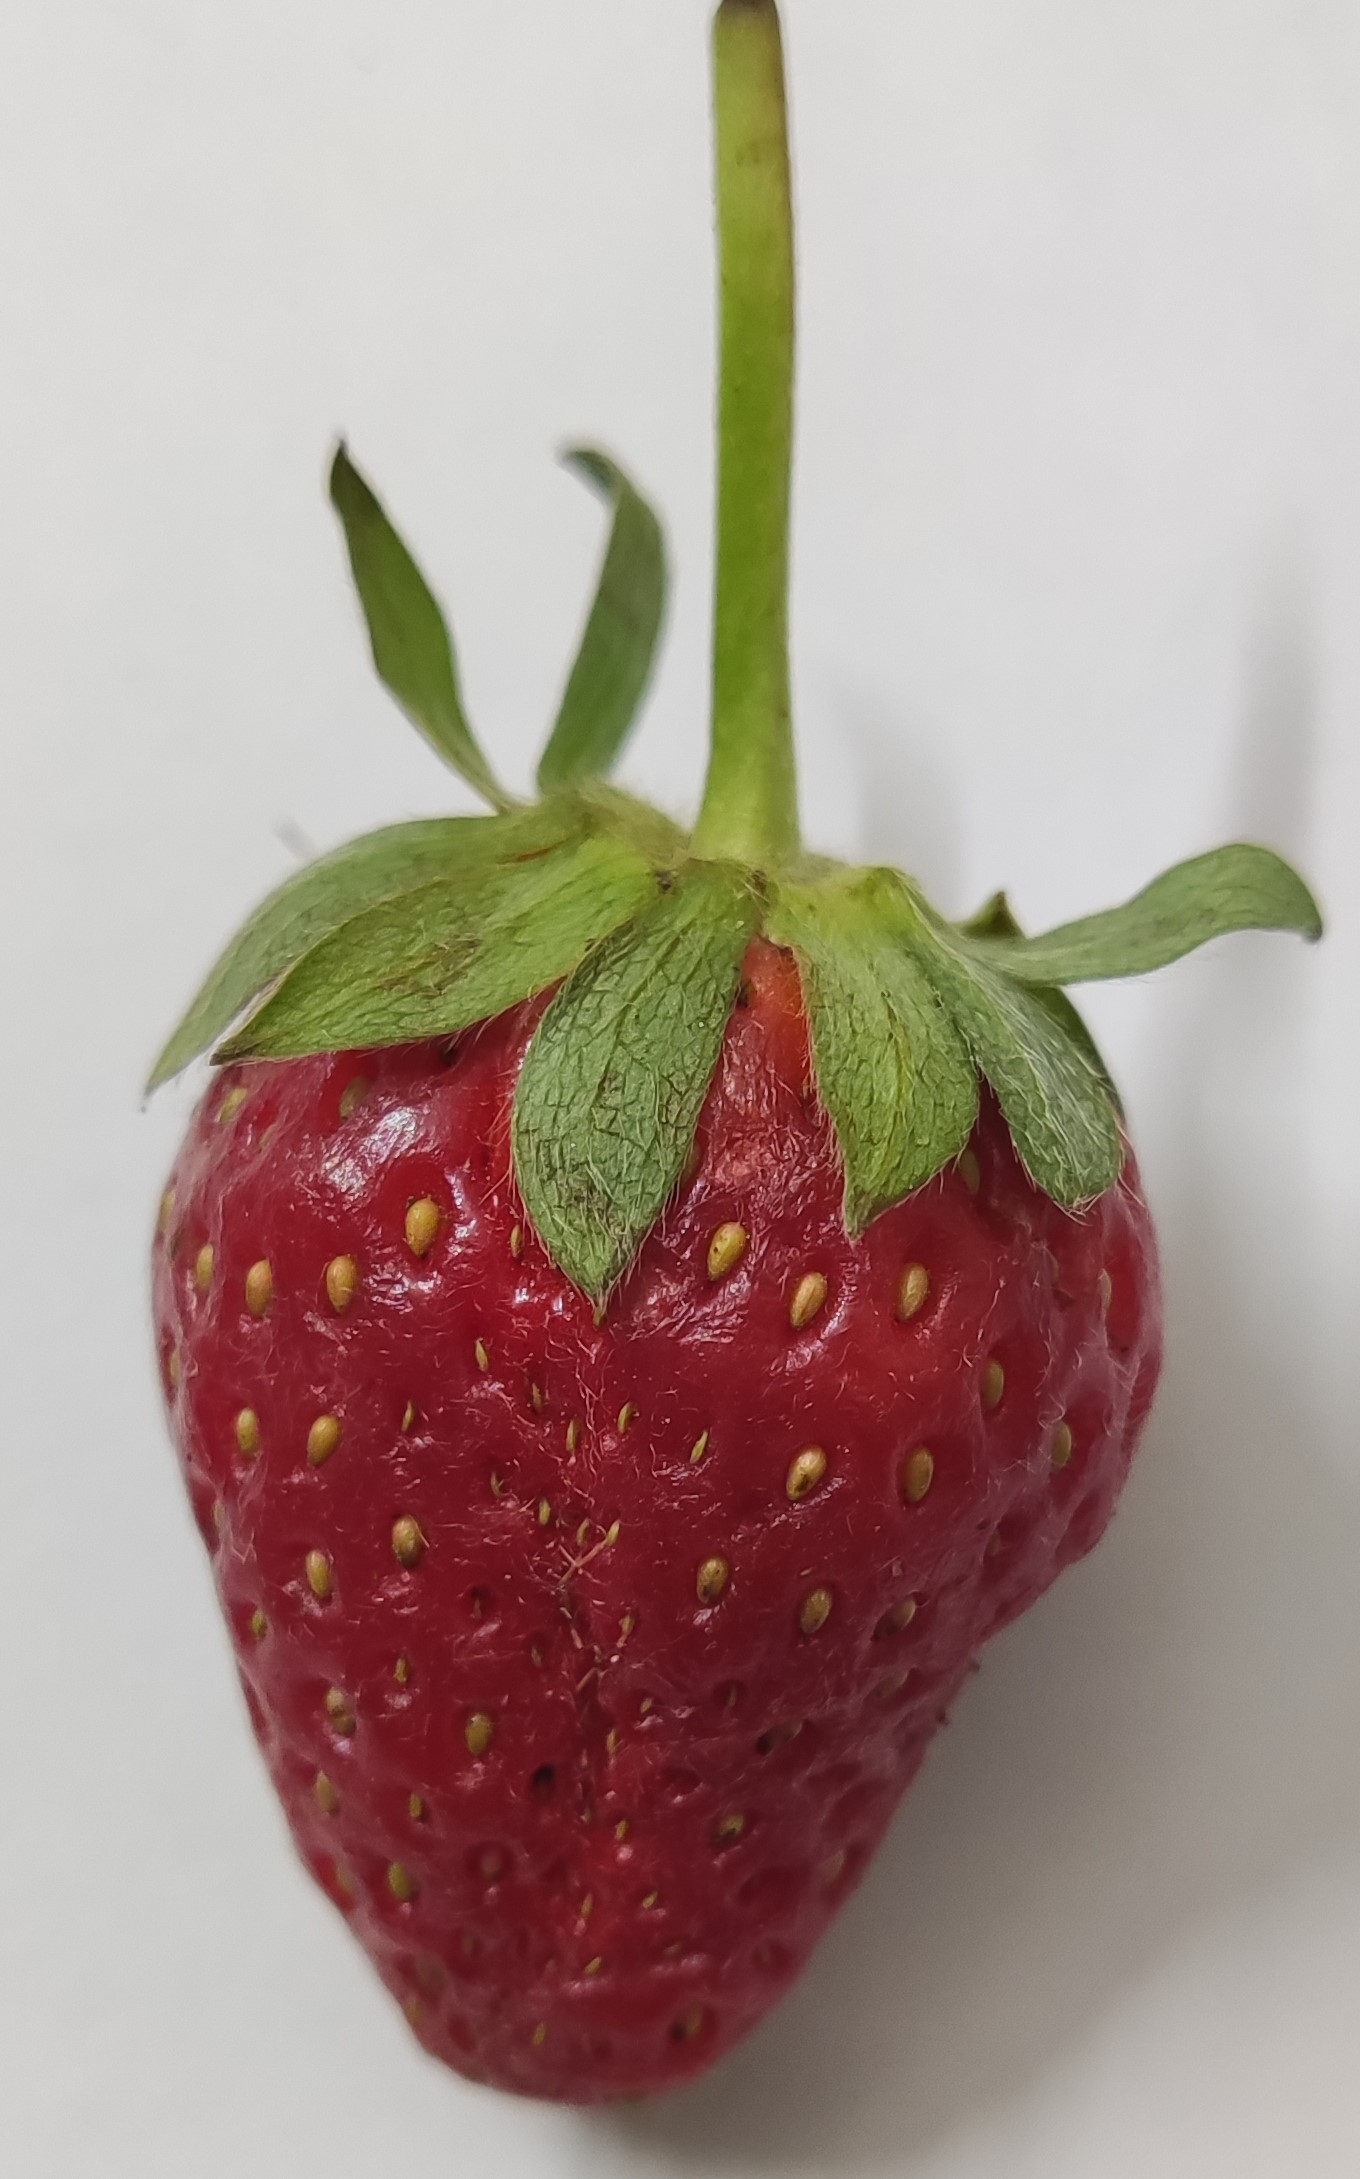
Fruit: strawberry
Condition: fresh